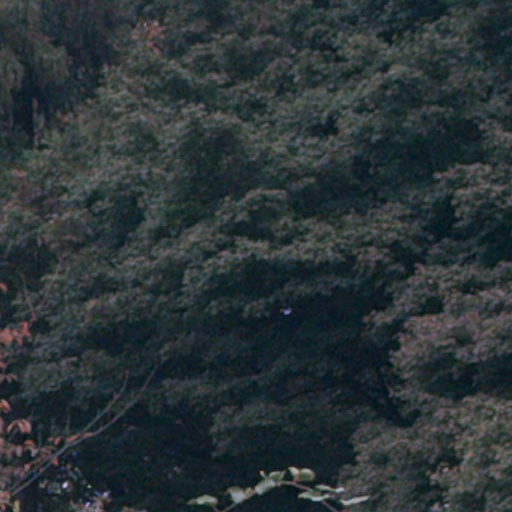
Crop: cassava